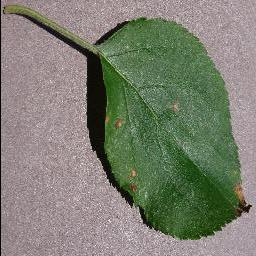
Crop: apple
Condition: black_rot